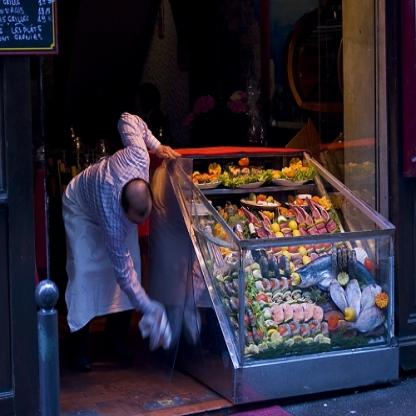
Scene: Indoor